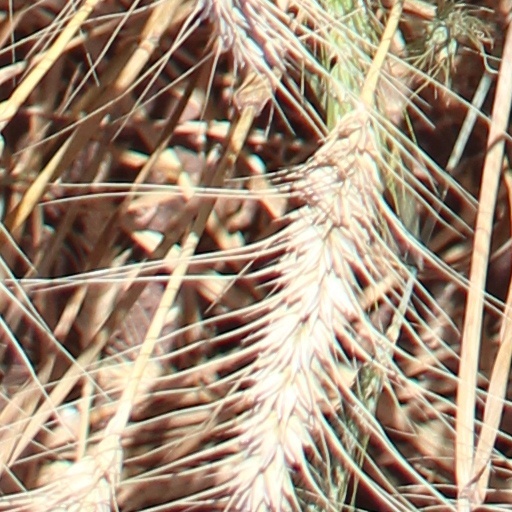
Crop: wheat